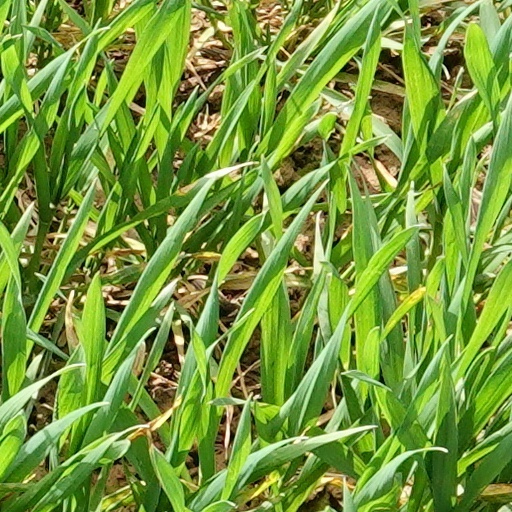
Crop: wheat